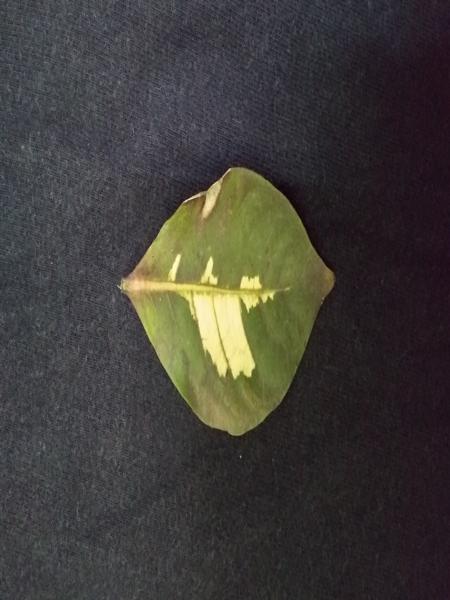
Plant: Caricature